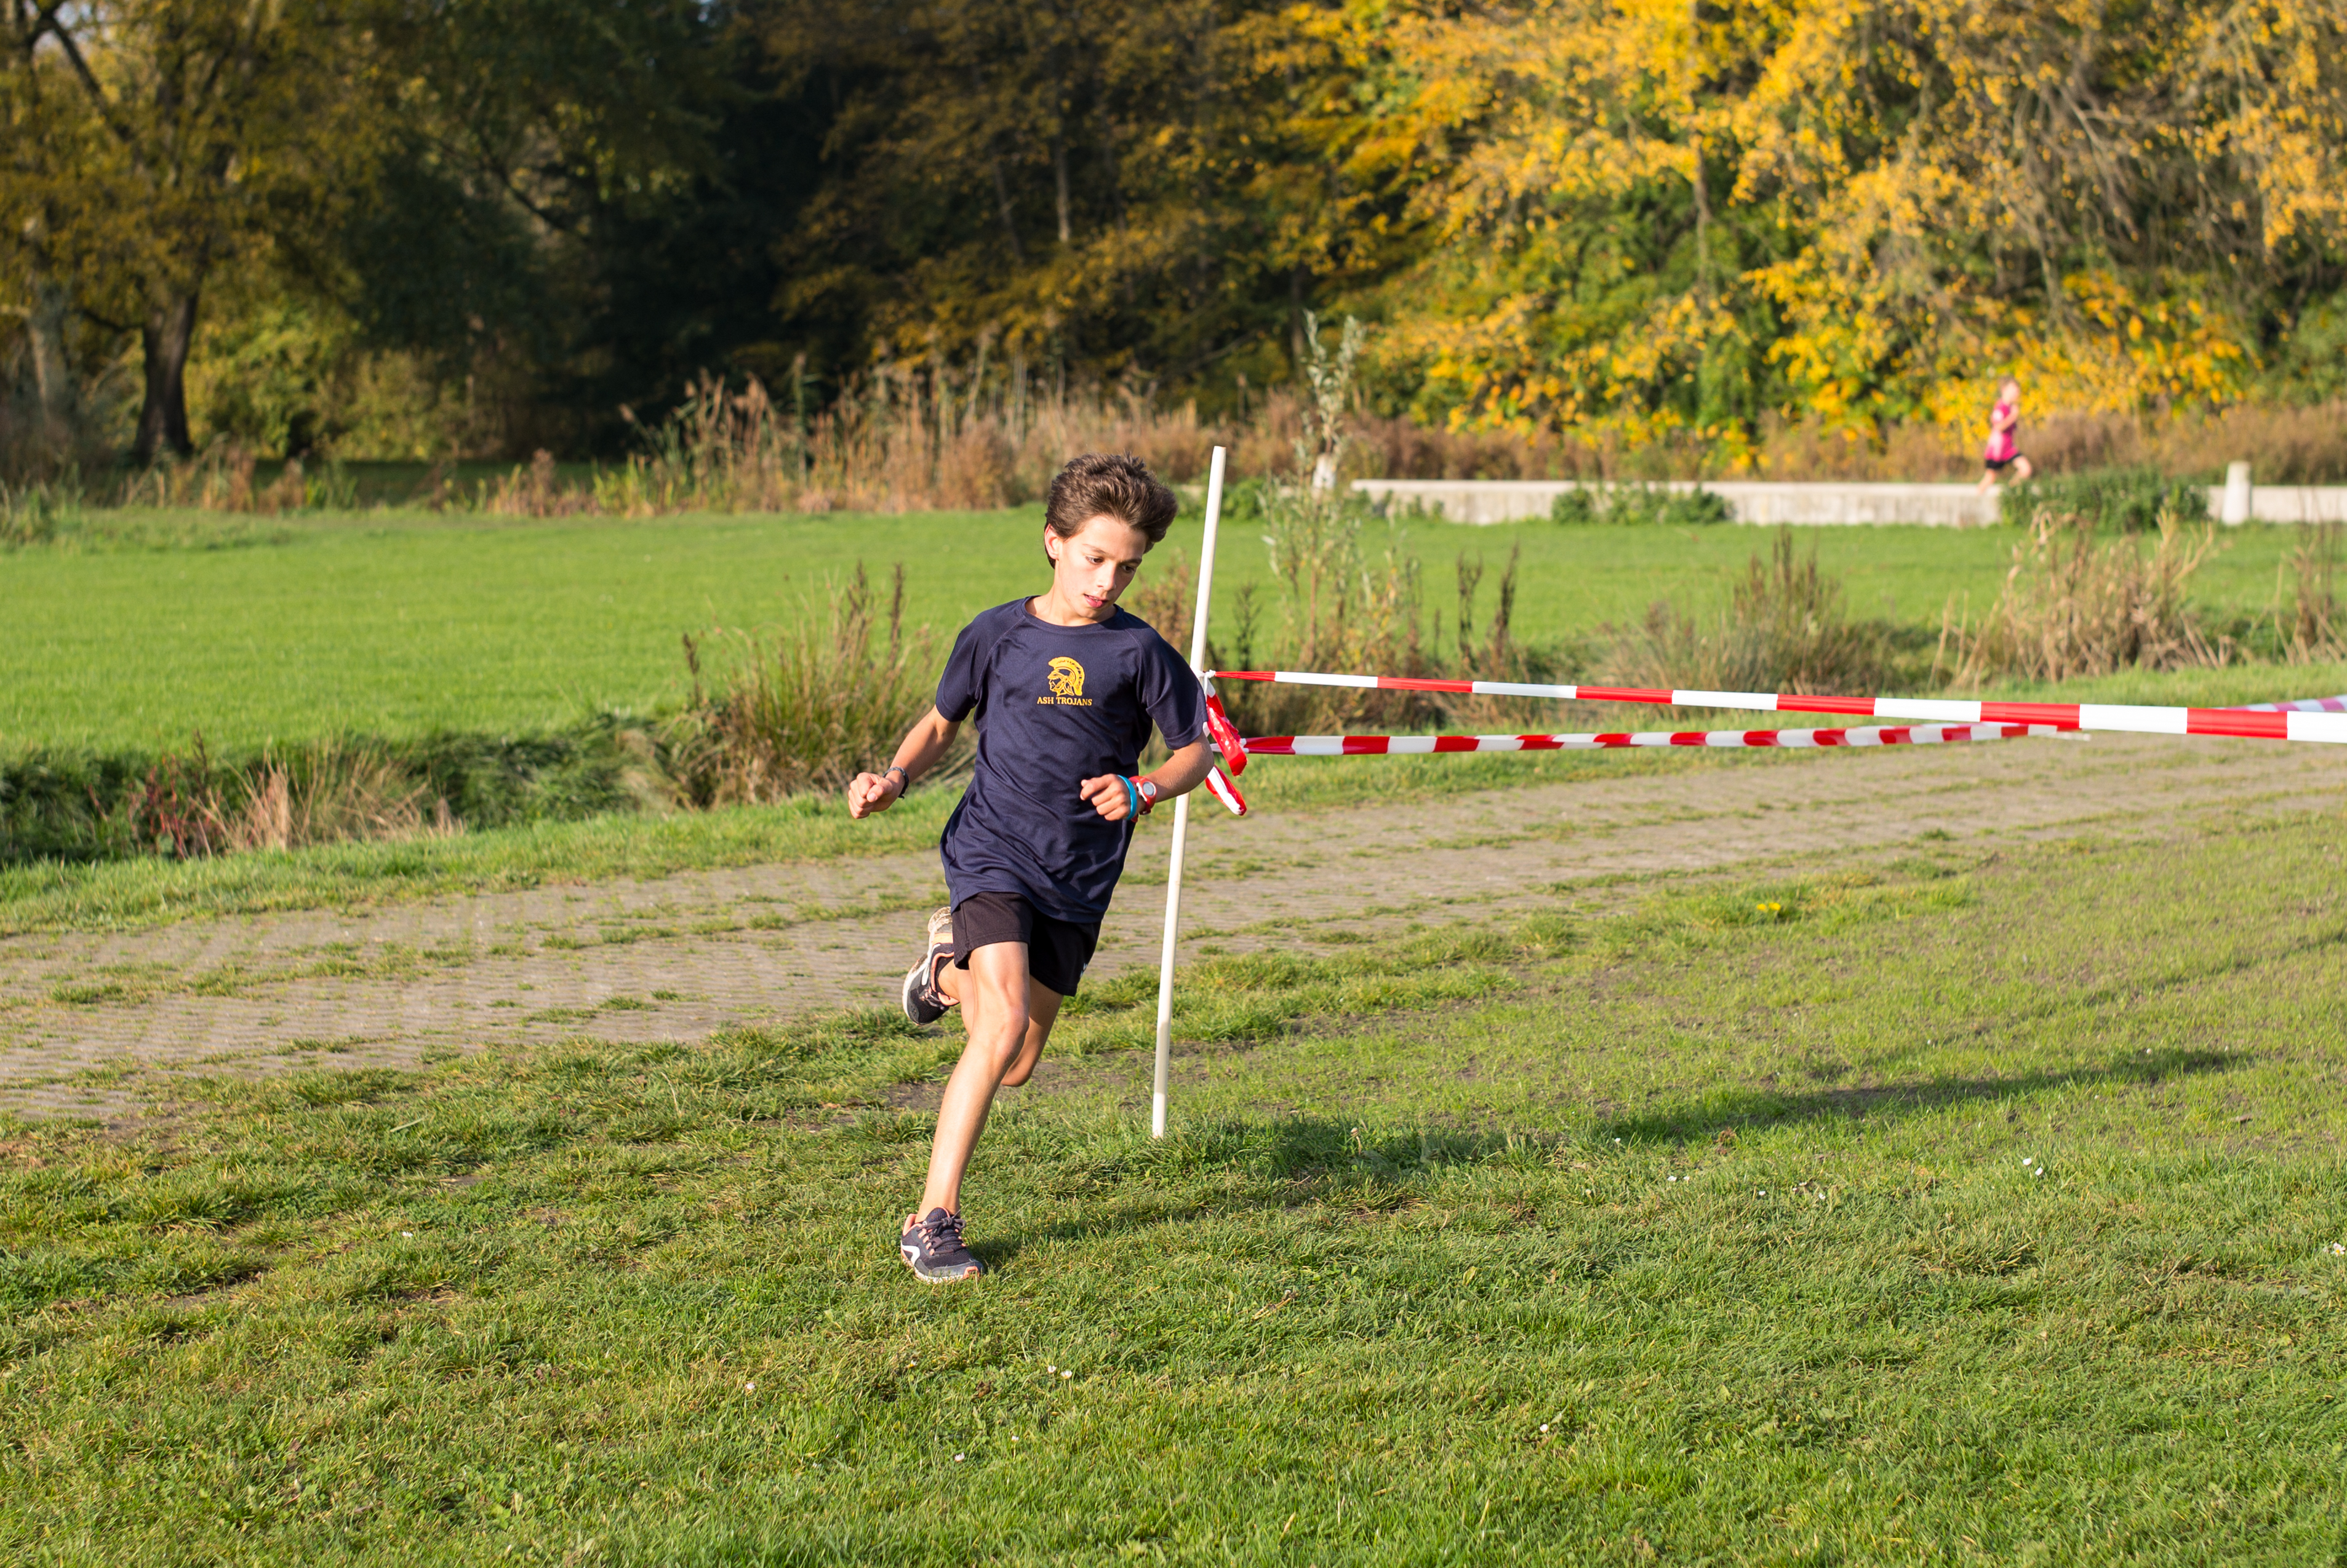
grass, lawn, running, country, europe, high, park, cross, ash, race, competition, woods, holland, hague, amsterdam, netherlands, international, girls, m, team, sports, dutch, boys, 50, school, runners, junior, leica, 240, summilux, varsity, meet, bos, isa, amsterdamse, physical exercise, weight training, outdoor recreation, human action, endurance sports, duathlon